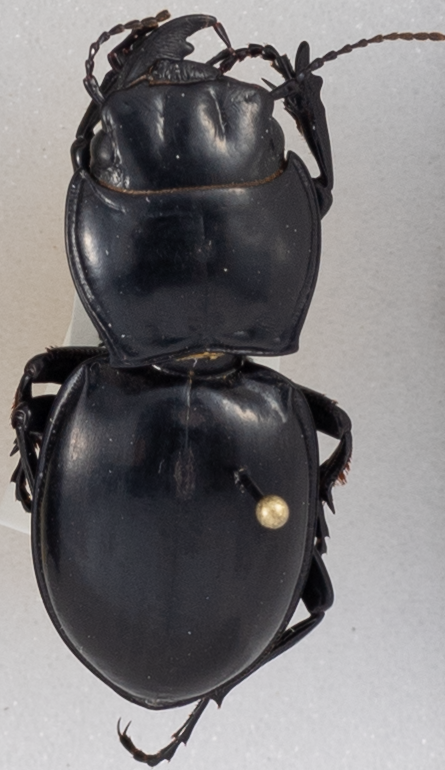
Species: Pasimachus californicus
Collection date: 2015-08-04
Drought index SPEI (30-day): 0.84
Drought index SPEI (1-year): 0.8
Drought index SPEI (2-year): -0.62